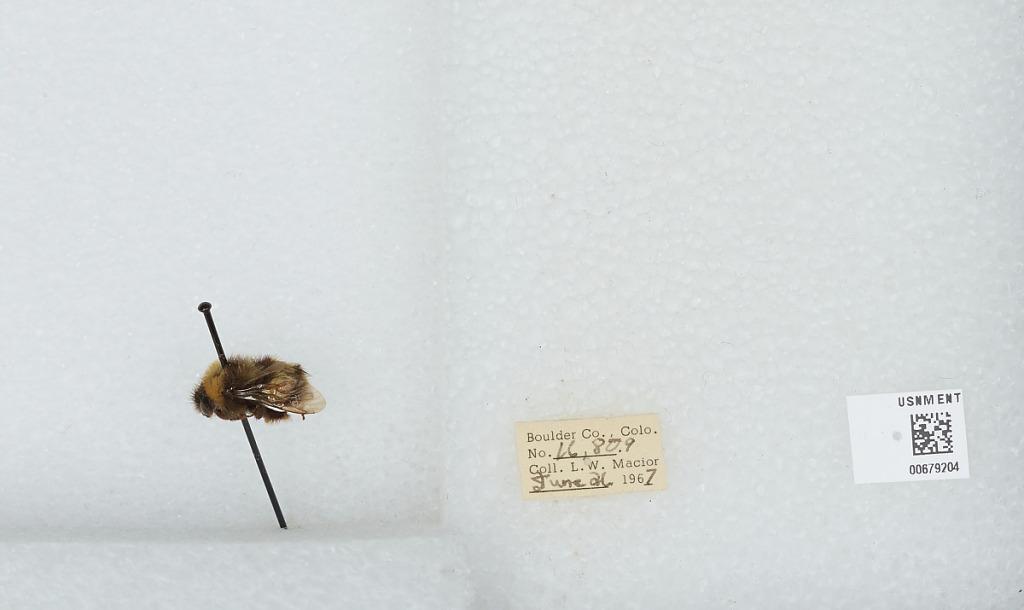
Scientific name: Bombus (Bombus) occidentalis Greene
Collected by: L. Macior
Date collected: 1967-6-26
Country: United States
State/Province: Colorado
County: Boulder
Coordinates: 40.015, -105.27